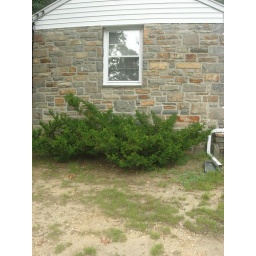
Bedroom window in front of house